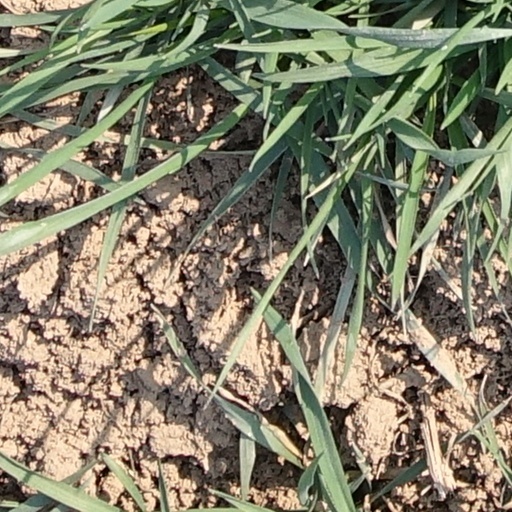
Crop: wheat